Tenketsu Harimoto

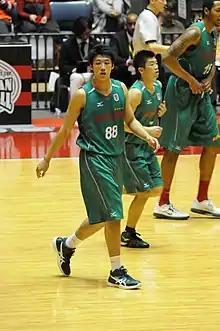
Harimoto as the small forward for Alvark Tokyo, Yoyogi National Gymnasium, 2015

, birth name Zhang Tianjie, is a Chinese-born Japanese professional basketball player. He currently plays for the Nagoya Diamond Dolphins club of the B.League in Japan.